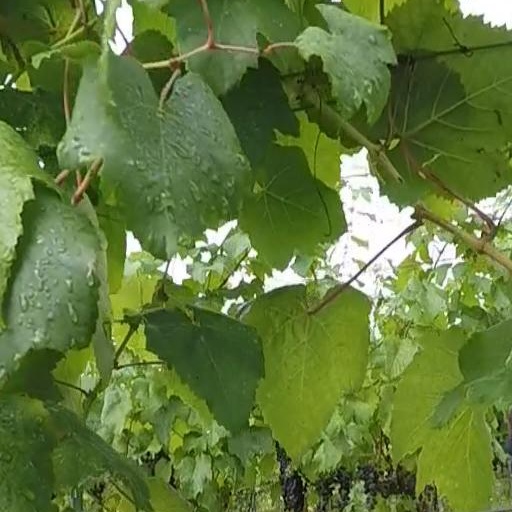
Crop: grape